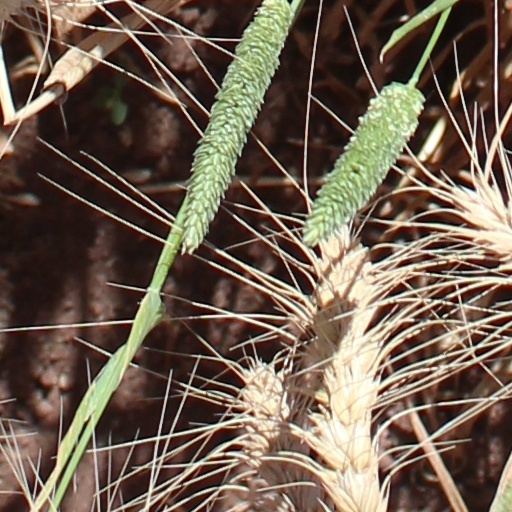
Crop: wheat